Tollmann's bolide hypothesis

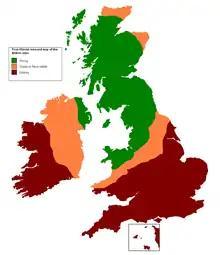
Isostatic rebound in the British Isles

Many published papers demonstrate that isostatic depression of the Earth's crust happened in the early Holocene. This process has led to submerging substantial portions of coastal areas adjacent to continental ice sheets and resulted in the accumulations of marine sediments and fossils within them. A well-documented example of flooding caused by isostatic depression is the case of Charlotte, The Vermont Whale, a fossil whale found in the deposits of the former Champlain Sea. As with many similar marine deposits, the sediments which accumulated within the Champlain Sea lack the physical characteristics—sedimentary structures, interlayers, and textures—that characterise sediments deposited by a mega-tsunami. These deposits and the associated fossils have been dated to significantly earlier periods than the times the bolide hypothesis proposed. In the case of the Champlain Sea, its sediments started to accumulate around 13,000 BP, almost 3,400 years before the oldest of the hypothesized Holocene bolide impacts.